Norbert Singer

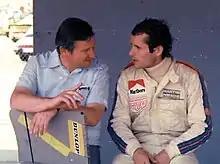
Singer (left) meeting with Jacky Ickx at the Österreichring in 1976

Norbert Singer (born 16 November 1939) is a German automotive engineer. He has played a key role in every one of Porsche’s 16 overall race victories between 1970 and 1998 at the 24 Hours of Le Mans.